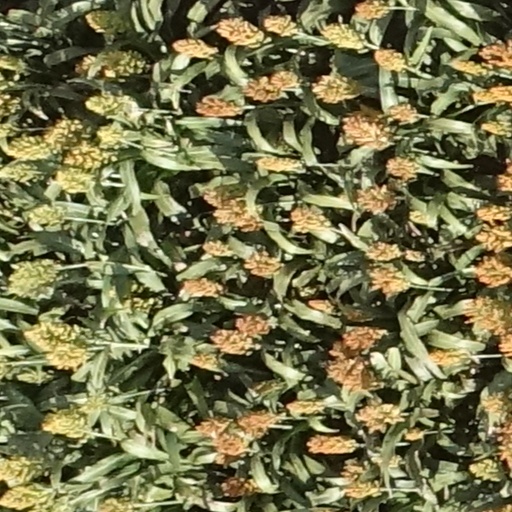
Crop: sorghum